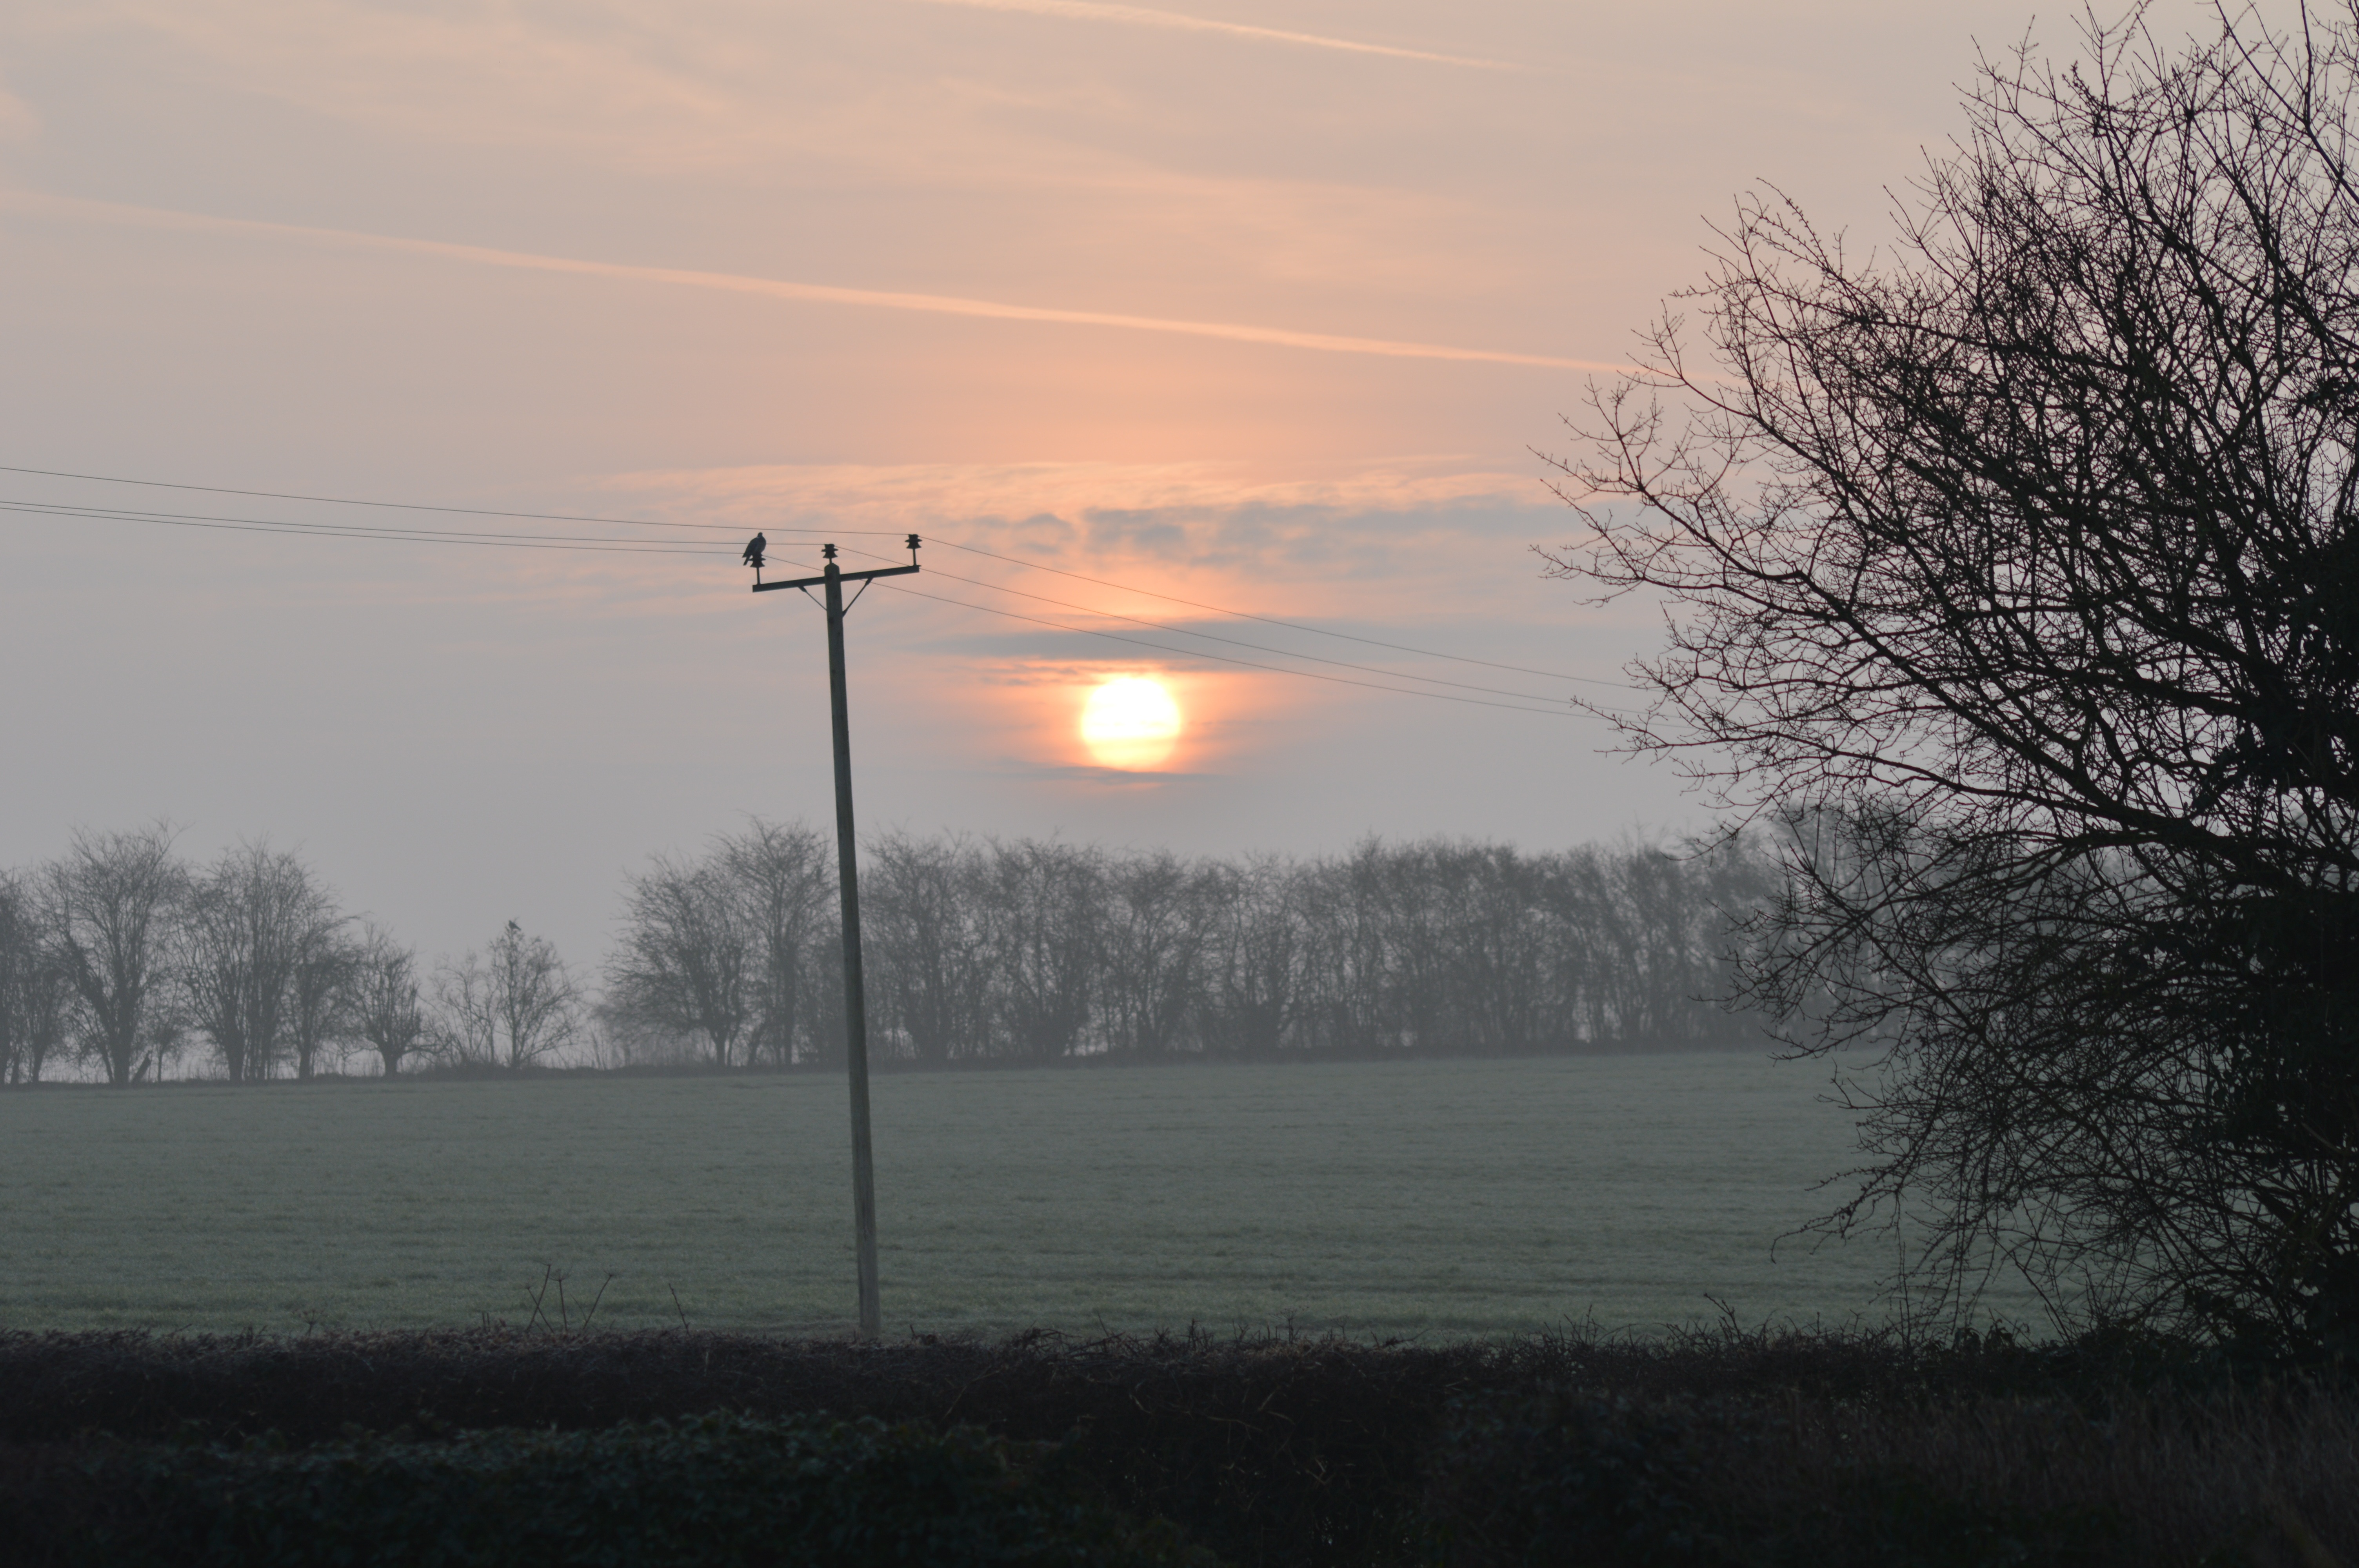
landscape, tree, horizon, snow, cloud, sky, sun, fog, sunrise, sunset, mist, sunlight, morning, dawn, atmosphere, dusk, evening, weather, outdoors, atmospheric phenomenon